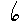
Label: 6